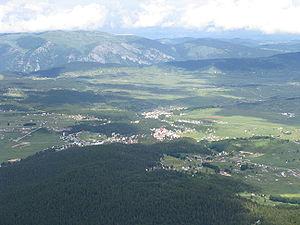
Žabljak est une ville et une municipalité du nord-ouest du Monténégro. En 2003, la ville comptait 1 937 habitants et la municipalité 4 204. En 2009, la population de la ville était estimée à 1 928 habitants.